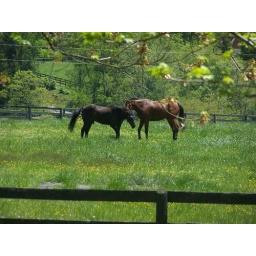
VA horses in buttercup field